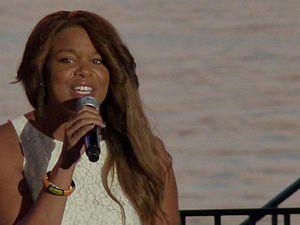
Mélissa Nkonda au concert de La Nuit des Hits à Juan-les-Pins pour l'association Enfant Star &amp
Mélissa Nkonda, née le 6 novembre 1990 à Saint-Saulve, est une chanteuse française, d'origine algéro-camerounaise.